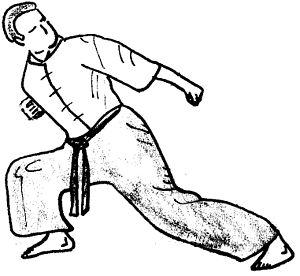
Aka est un terme désignant une forme martiale dans les arts de combat de Birmanie, c'est-à-dire une séquence de combat réalisée dans le vide, avec ou sans armes, dont le déroulement reproduit un schéma de combat prédéterminé contre un ou plusieurs adversaires imaginaires. L’enchaînement gestuel exécuté en solo peut être aussi interprété avec un partenaire. Sa composition est le plus souvent très ancienne et se véhicule de génération en génération.
Bandogyi est un néologisme utilisé en France depuis les années 1980, pour désigner la tenue d’entraînement pour la pratique du thaing, dont la couleur varie suivant les styles. Elle se compose d’un pantalon large la plupart du temps sombre, et d’une veste plus claire fermée par des brandebourgs. Celle-ci doit être large, s’arrêter aux hanches et recouvrir une partie des avant-bras, le col est de type « Mao ». Cette veste est souvent remplacée à l’entraînement par un tee-shirt. Sur le pantalon, est portée une ceinture, solide pour permettre de bonnes saisies, dont la couleur indique le grade du bandoïste et attachée par un nœud plat. Elle est noire pour les titulaires d’un degré fédéral.
Kata est un terme japonais désignant une forme dans les arts martiaux japonais.
Les arts martiaux birmans sont surnommés Thaing.
Les arts martiaux externes sont qualifiés de pratiques « dures », c’est-à-dire au mode physique agressif. On les oppose aux dites formes internes qui préconisent d'éviter l'opposition frontale et insistent sur la supériorité de la souplesse.